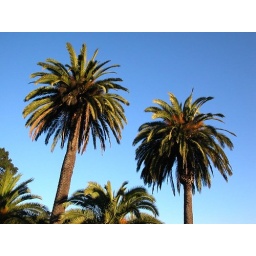
Palm trees and technicolor blue California sky, Golden Gate Park in SF.